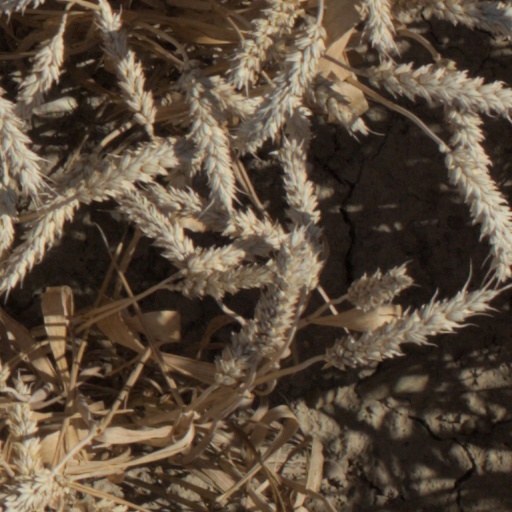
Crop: wheat